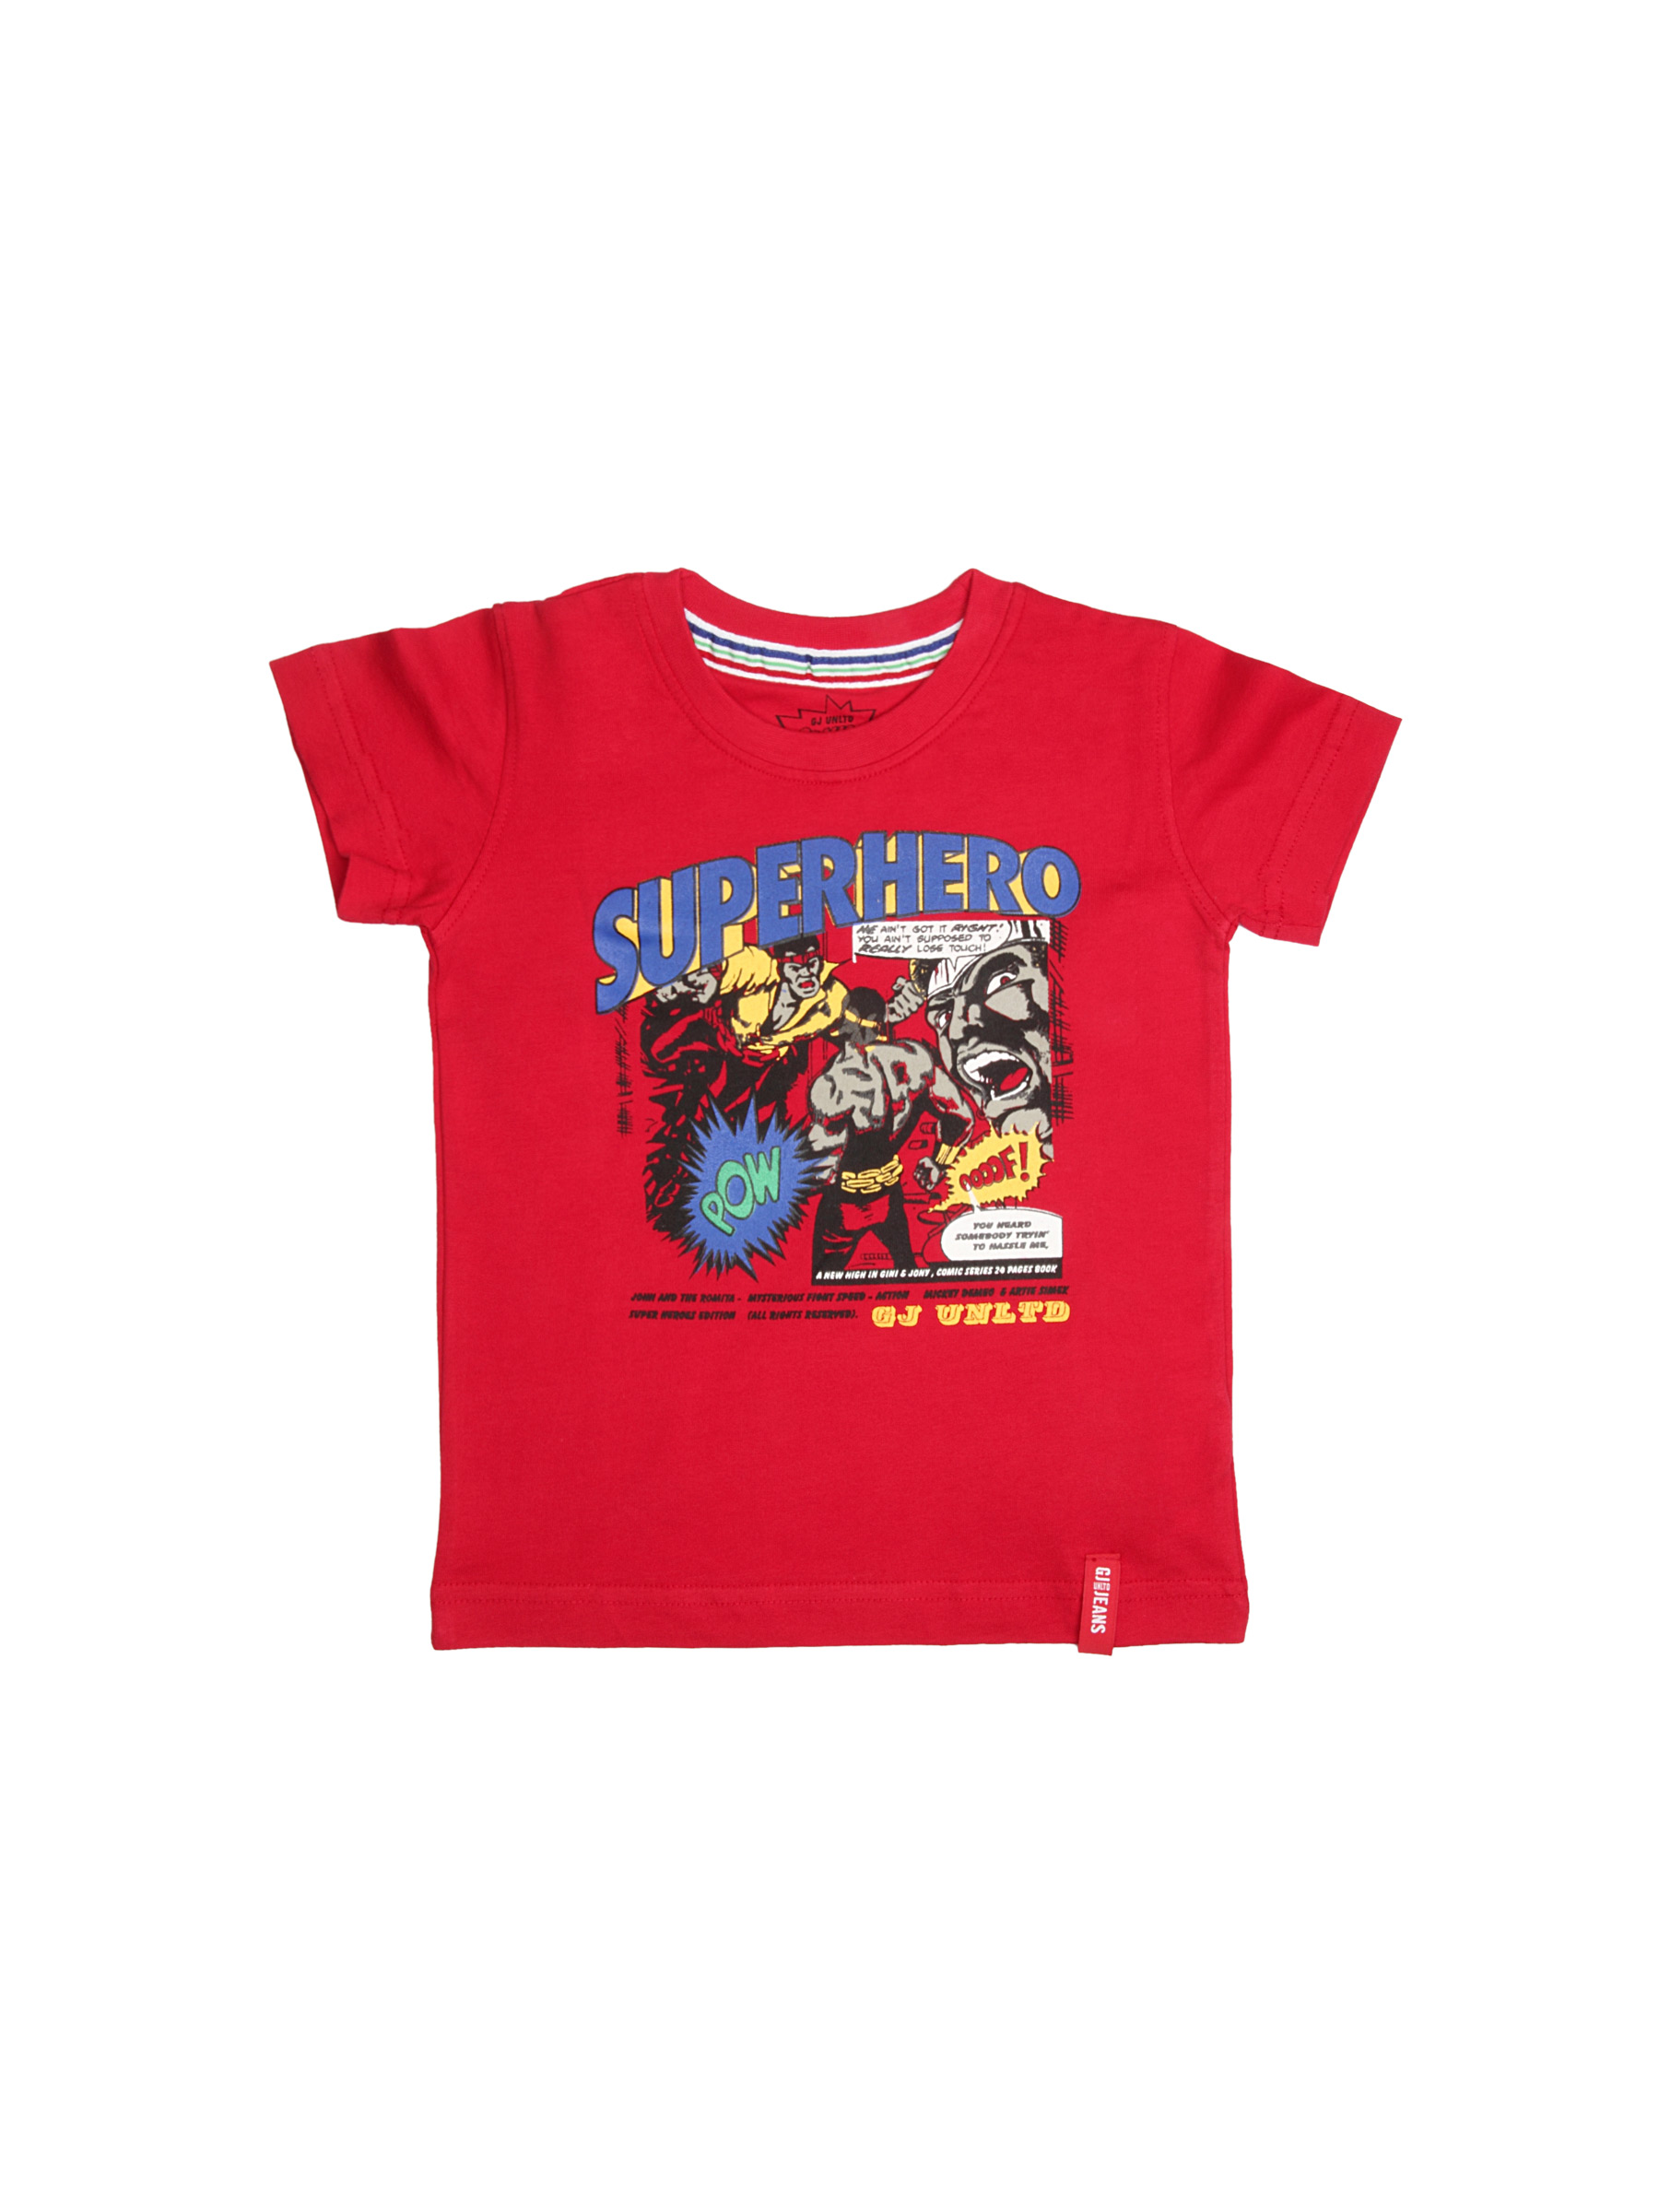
Gini and Jony Boys Comics Red T-shirt
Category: Apparel / Topwear / Tshirts
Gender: Boys
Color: Red
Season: Summer 2012
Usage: Casual